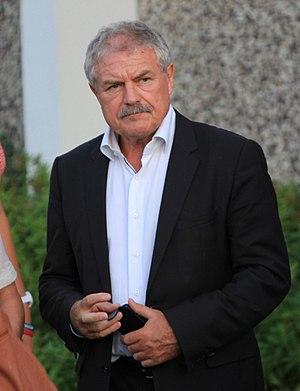
Lorient Agglomération est une communauté d'agglomération française, située dans le département du Morbihan et la région Bretagne. Créée à la fin de l'année 1999 sous le nom Cap l'Orient, elle prend son nom actuel en 2012.